George James Coates

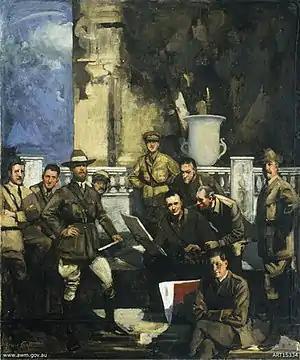
Group portrait of "Australian official war artists, 1916-1918" by George Coates, 1920. Oil on canvas, 124.2 x 104.5 cm. The painting presents, left to right: front — George Bell; standing — John Longstaff, Charles Bryant, George Washington Lambert, A. Henry Fullwood, James Quinn, H. Septimus Power, Arthur Streeton; and seated back — Will Dyson, Fred Leist.

When World War I came, Coates joined the Territorial R.A.M.C. and worked as a ward orderly. He was promoted to be a sergeant and given charge of the recreation room. In April 1919 he became an official war artist to the Australian government, and made several paintings of war scenes. But he had felt the strain of the war very much, and in April 1919 was officially discharged as "no longer physically fit for war service". He, however, was able to go on with his paintings of war subjects. In 1921 he revisited Australia, exhibitions were held at the principal cities, and several pictures were sold. Returning to England in 1922 busy years of painting followed, but his health was often not good. He died suddenly on 27 July 1930.